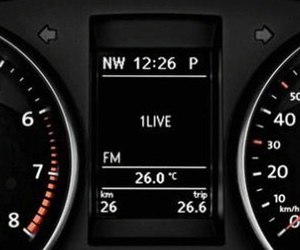
Kørecomputer
Kørecomputeren i en Volkswagen Golf VI
Ved kørecomputer forstås i køretøjer et visningsapparat, hvormed forskellige informationer kan fremkaldes. Informationerne vises som regel i kombiinstrumentet eller på en separat skærm i midterkonsollen eller på instrumentbrættet.